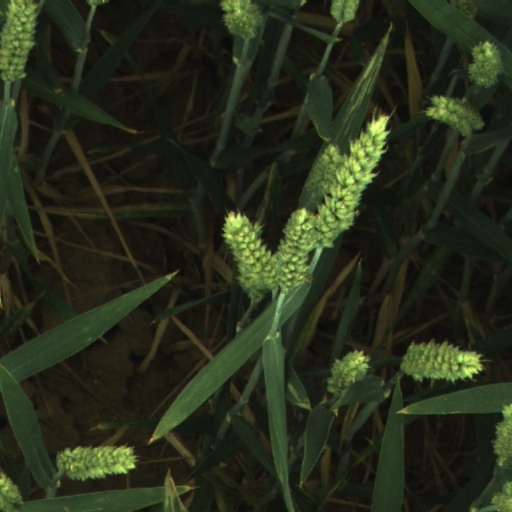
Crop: wheat